High Tatras

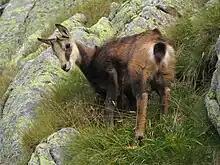
A young Tatra chamois

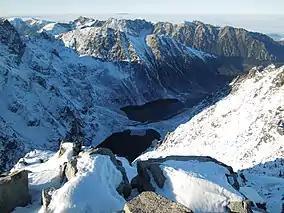
Mountain lakes of Czarny Staw pod Rysami and Morskie Oko seen from Rysy.

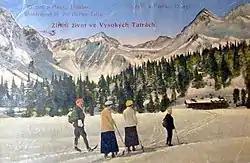
1922 postcard of tourists in the High Tatras.

The area is well known for winter sports. Ski resorts include Štrbské pleso, Starý Smokovec and Tatranská Lomnica in Slovakia, and Zakopane in Poland. The town of Poprad is the gateway to the Slovak Tatra resorts.